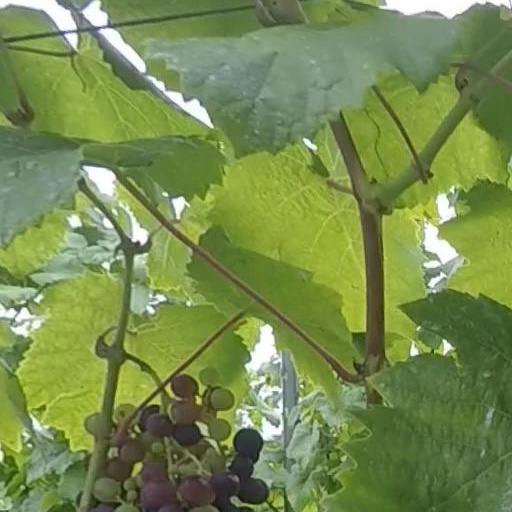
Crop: grape